History of Worcestershire

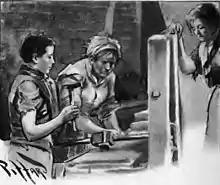

The prosperity of Worcestershire's landed classes is attested to by the construction of great houses in this period, which stands in contrast to the decades immediately after the Civil War. Examples include Croome Court, whose gardens were designed by Capability Brown; Hagley Hall; and Hanbury Hall. Around 40 such properties were built or rebuilt in the between 1660 and 1832. Church building also reflected increased wealth, such as the Baroque chapel at Great Witley. They were sustained by rents from tenant farmers, and other incomes. The Foleys at Great Whitley, for instance, had income from their ironworks. Many of these landowners were also politically prominent, such as Thomas Winnington of Stanford-on-Teme.